West Indian manatee

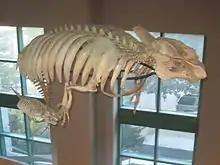
West Indian manatee skeletons on display at the North Carolina Museum of Natural Sciences in Raleigh, North Carolina

Over 20% of manatee mortalities per year are a result of watercraft collisions. Between 1985 and 2017, 53% of adult-manatee mortalities were the result of boat strikes. 96% of adult Florida manatee carcasses have scars from a boat collision with some individuals showing signs of 10 or more boat strikes. Manatees can hear boats, but they oftentimes do not have enough time to get out of the way of a fast approaching boat. A boat going at a slower speed gives the manatee more time to react and move out of the way. Manatees respond to approaching vessels by orienting towards deeper waters and increasing their speed, but they are nevertheless frequently struck as they don't have the ability to swim very fast and, in shallow habitat, they oftentimes don't have anywhere to go to get out of the way. Over half of all watercraft deaths are caused by the impact trauma from the hull of a fast-speeding boat, whereas the remaining percentage is caused by the boat propeller. Aerial surveys of Florida manatee and boat distribution have been conducted to map the areas in which collisions are most likely to occur, accounting for environmental and seasonal factors. Watercraft can frequently avoid hitting manatees simply by reducing speed, allowing time for the manatee to escape out of range. Despite improvements in modeling and changes to local regulations, manatee mortalities from watercraft collisions continue to rise, with an all-time high of 137 recorded deaths in 2019.